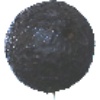
Label: avocado